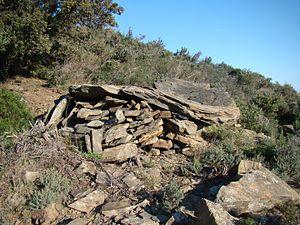
Dolmen de la Coma Enestapera
Cet article recense les monuments historiques français classés en 1889.
Le dolmen de la Coma Enestapera, ou de la Coma Estapera, est situé à Cerbère, dans le département français des Pyrénées-Orientales en région Occitanie.
Cet article recense les monuments historiques des Pyrénées-Orientales, en France.